National Register of Historic Places listings in Summit County, Utah

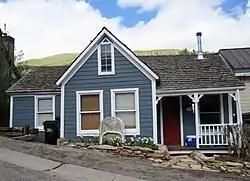
T/L cottage example: Richard Barrett House

These included many examples of each of three main types of homes among its mining era housing. In 1984 there were 78 extant frame "T/L cottage" or cross-wing type houses in Park City, 17 of which were listed. Is a T/L cottage one with a T-shaped or L-shaped plan? These include House at 463 Park Ave. and the Charles Meadowcroft House; a large example is the Dr. William Bardsley House. How many were "T/L plan by addition"? There also are a few "L-plan by addition" houses including Alfred Lindorff House.